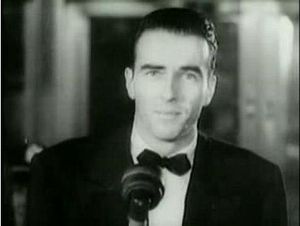
En plads i solen
Montgomery Clift i et stilbillede fra reklamefilm op til premieren af filmen.
En plads i solen er amerikansk film fra 1951 instrueret af George Stevens. Filmen er baseret på Patrick Kearneys teaterstykke af samme navn, som var baseret på Theodore Dreisers roman En Amerikansk Tragedie.